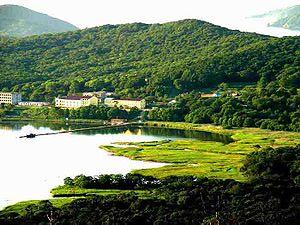
L’île Rousski est une île de Russie, située dans l'archipel de l'impératrice Eugénie dans le golfe de Pierre-le-Grand, en face de la ville de Vladivostok.